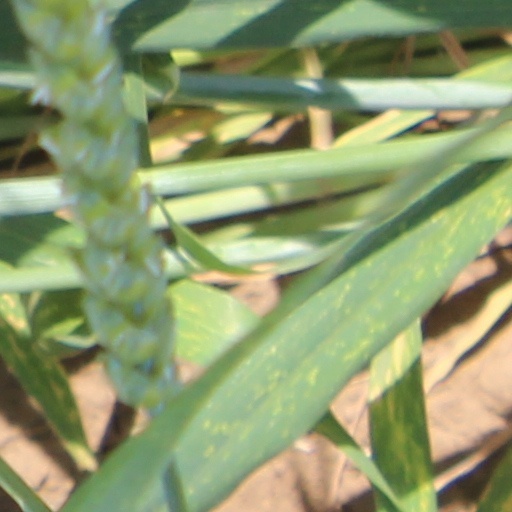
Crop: wheat